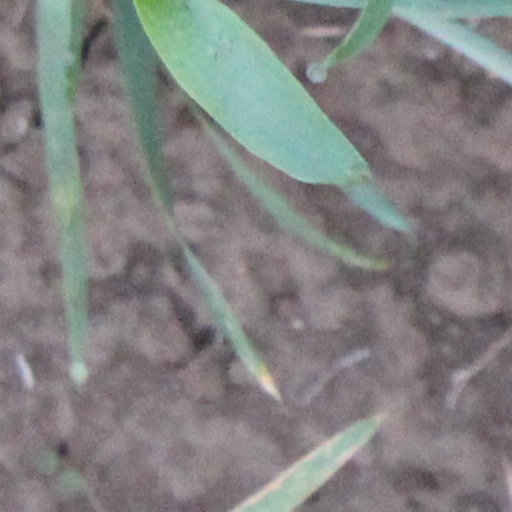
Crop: wheat